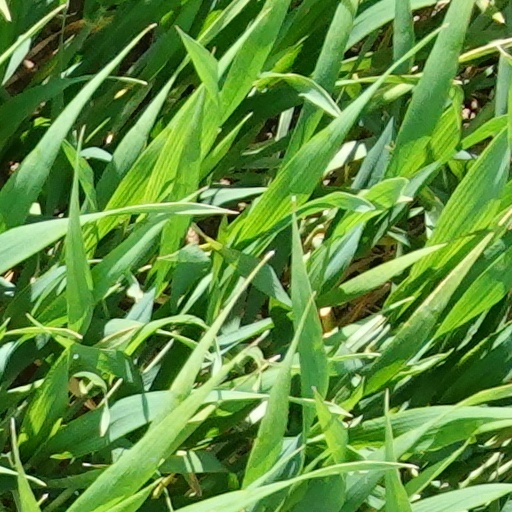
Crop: wheat